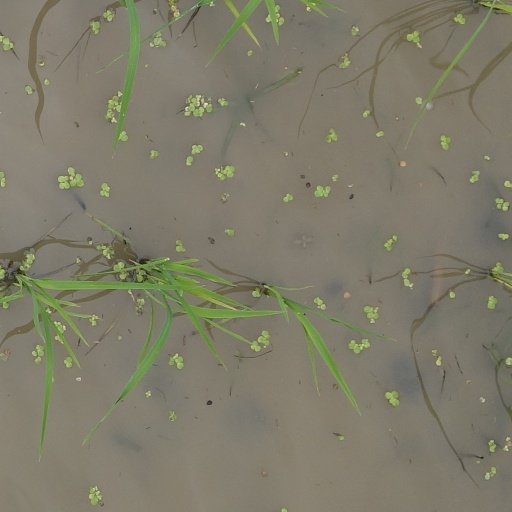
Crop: rice